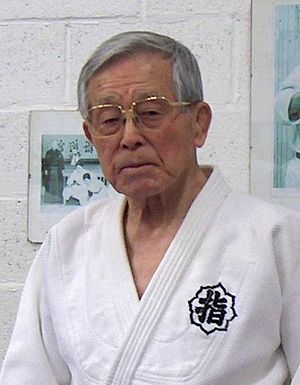
Ichiro Abe
Ichiro Abe er en japansk judoka. Han er leder af forfremmelsespanelet i Kodokan, og er tidligere international formand for All Nippon Judo Federation. Han er en af de blot tre levende mennesker med tiende dan, registreret af Kodokan, og han blev forfremmet i den ottende januar i 2006 sammen med Toshiro Daigo og Yoshimi Osawa.